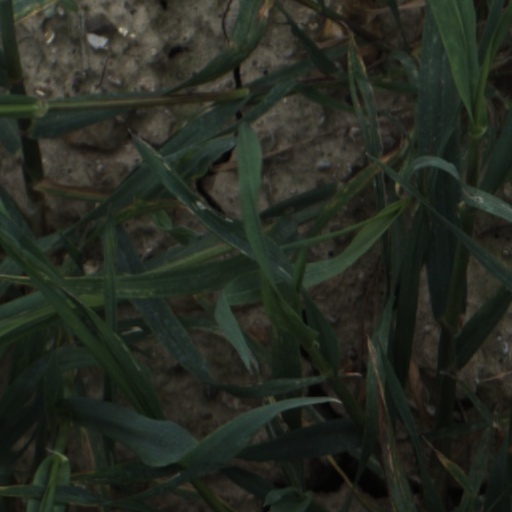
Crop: wheat